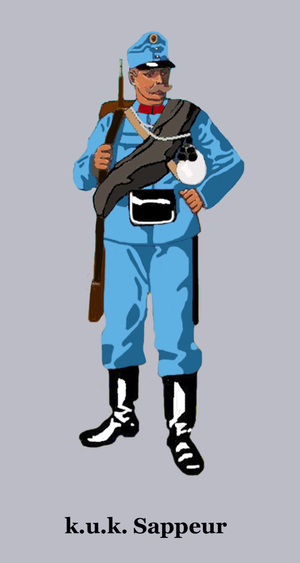
Sapeur d'armée Austriche-Hongroise - tenue de marché